Philipsburg Manor

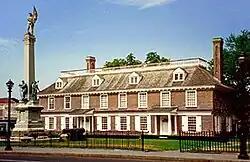
Philipse Manor Hall, the Lower Mills manor house, in today's Getty Square neighborhood of Yonkers

The land that would become Philipsburg Manor was first bought from Adriaen van der Donck, who had been granted a Dutch patroonship in New Netherland before the English takeover in 1664. Frederick Philipse I, Thomas Delavall, and Thomas Lewis purchased the first tracts in 1672 in current-day northern Yonkers. Philipse made several additional purchases between 1680 and 1686 from the Wiechquaeskeck and Sinsink Indian tribes, expanding the property both north and south; he also bought a small plot of land from the Tappans west of the Hudson River. The manor comprised about of land. Philipse also bought out his partners' stakes during this time.